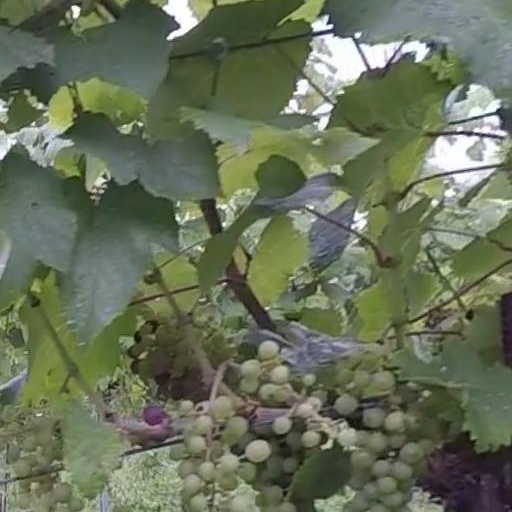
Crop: grape